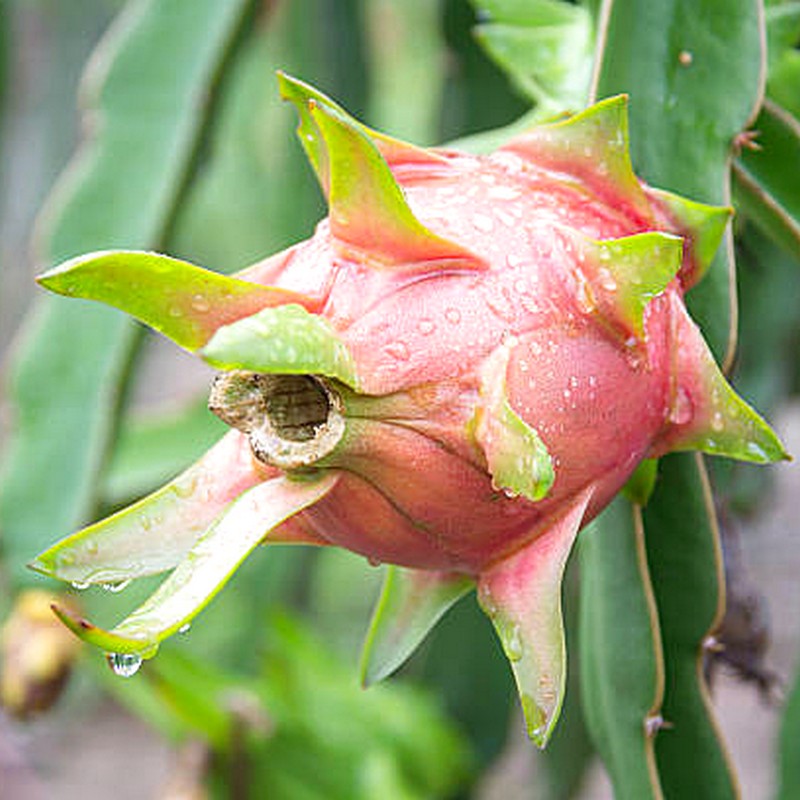
Label: Mature Dragon Fruit